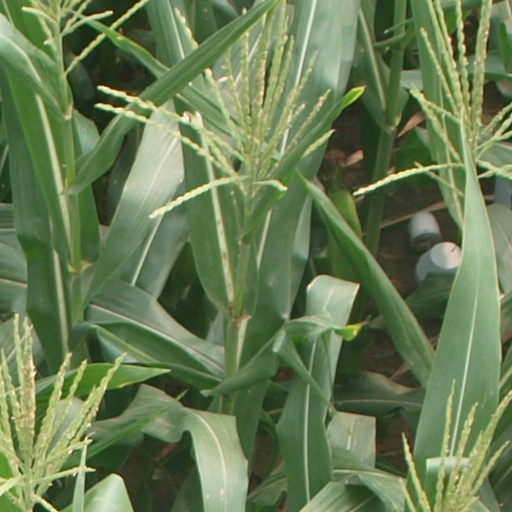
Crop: maize; corn